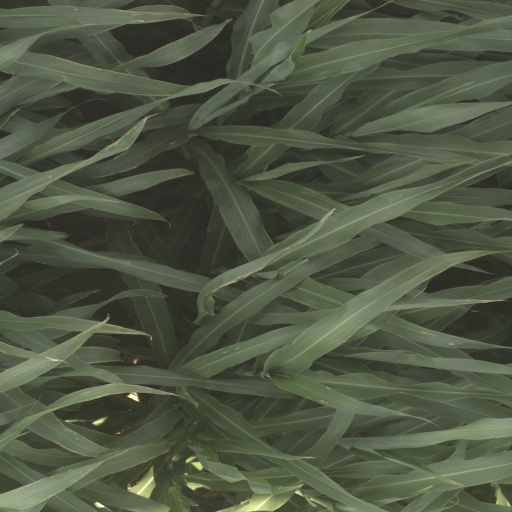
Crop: sorghum